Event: Typhoon Ruby
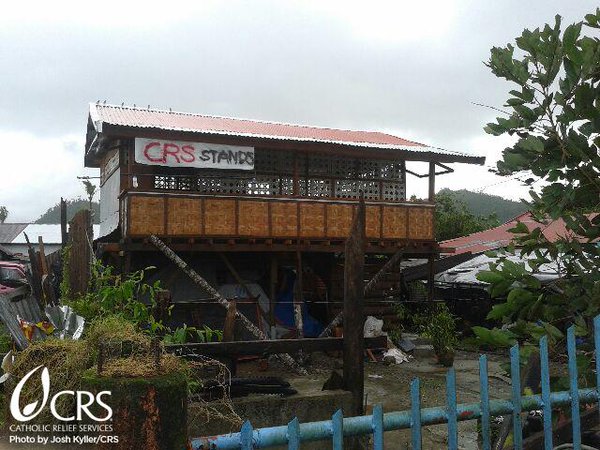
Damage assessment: no_damage